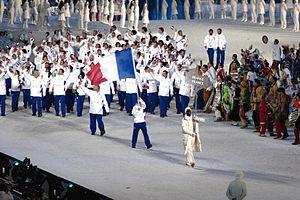
La France participe aux Jeux olympiques d'hiver de 2010 à Vancouver au Canada du 12 au 28 février 2010. Il s'agit de sa vingt-et-unième participation à des Jeux d'hiver. La délégation française est représentée par 108 athlètes. Le porte-drapeau du pays est le biathlète Vincent Defrasne lors de la cérémonie d'ouverture et Sandrine Bailly, également une biathlète, lors de la cérémonie de clôture.